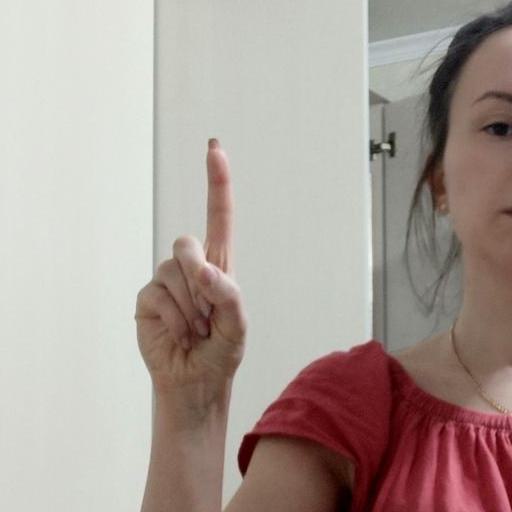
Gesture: one